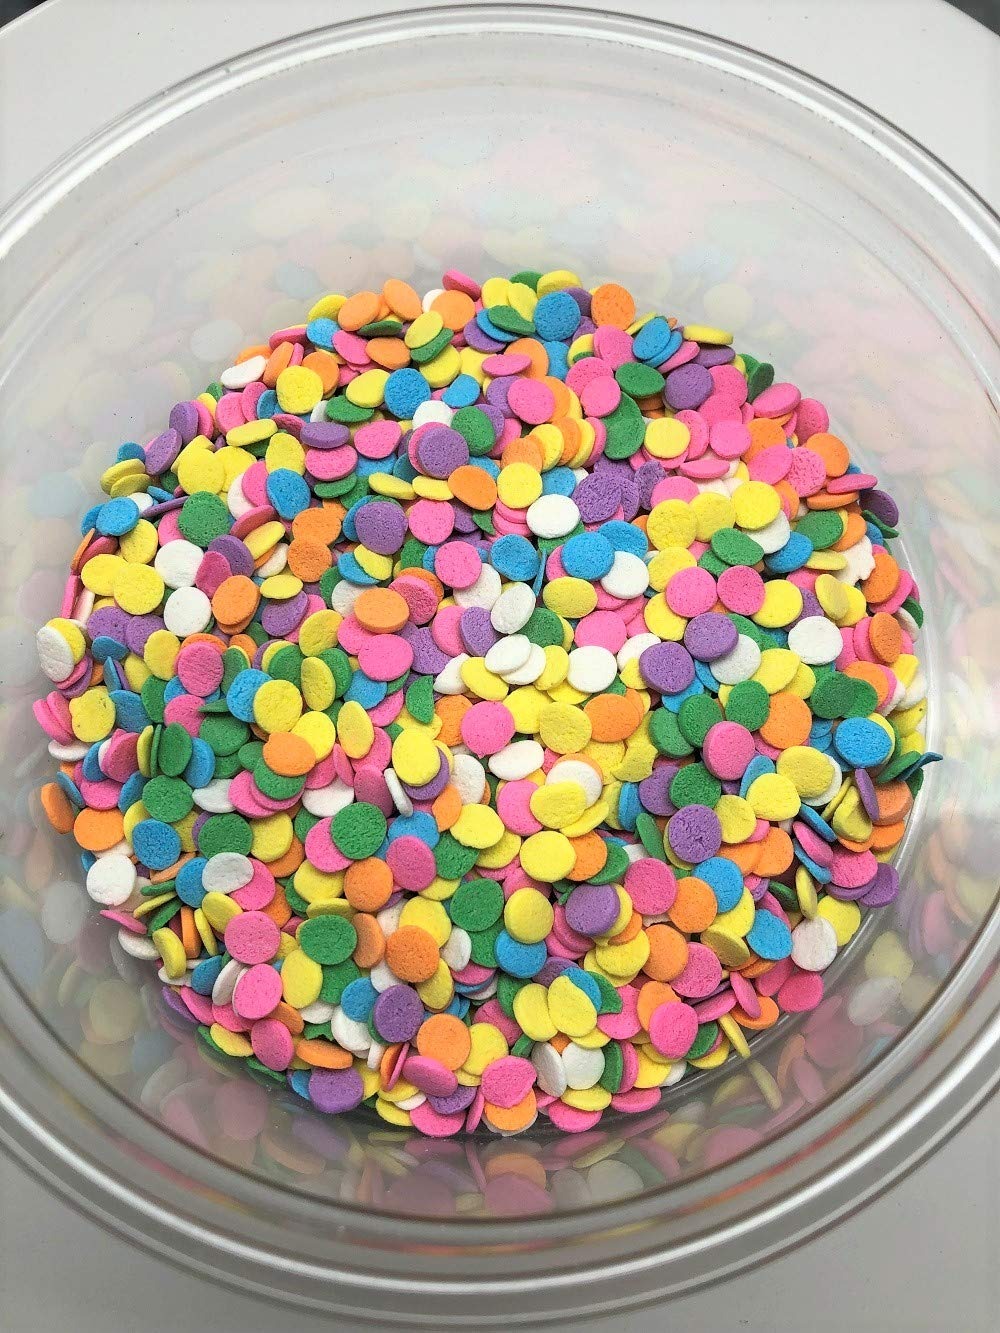
Item Name: Confetti Pastel Shapes Bakery Topping Sprinkles 8 ounces
Product Description: Pastel Confetti Shapes, larger than the sequin shapes. The perfect topping for your cookies, cupcakes, ice cream, or any other dessert! This listing is for a bulk 8 ounce package of pastel confetti shapes.
Value: 8.0
Unit: Ounce

Price: 25.56